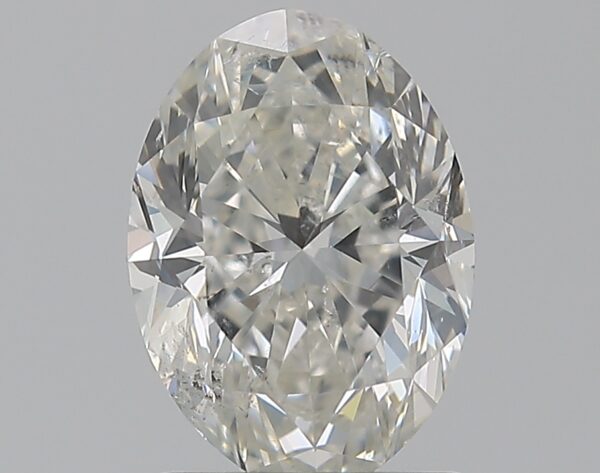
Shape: oval
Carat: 1.51
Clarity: SI2
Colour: H
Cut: GD
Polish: EX
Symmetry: EX
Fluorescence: F
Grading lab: GIA
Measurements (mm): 8.64 x 6.19 x 4.21